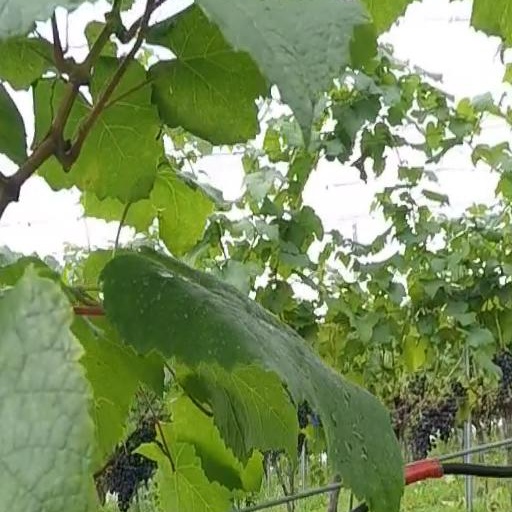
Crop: grape